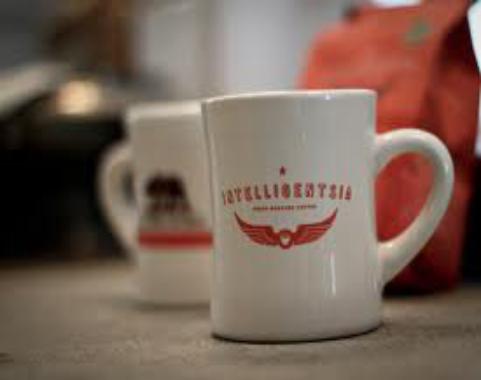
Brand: Intelligentsia Coffee & Tea
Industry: Food